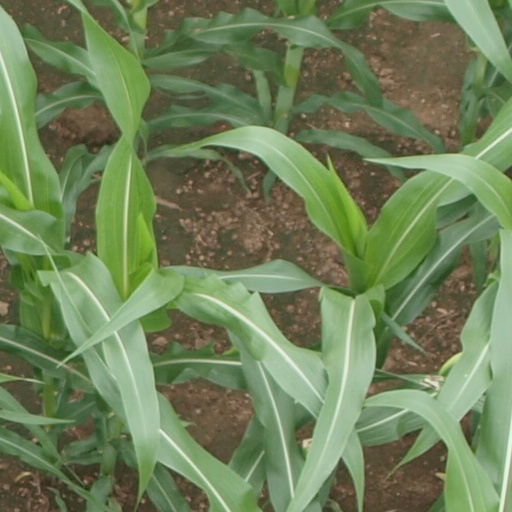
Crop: maize; corn